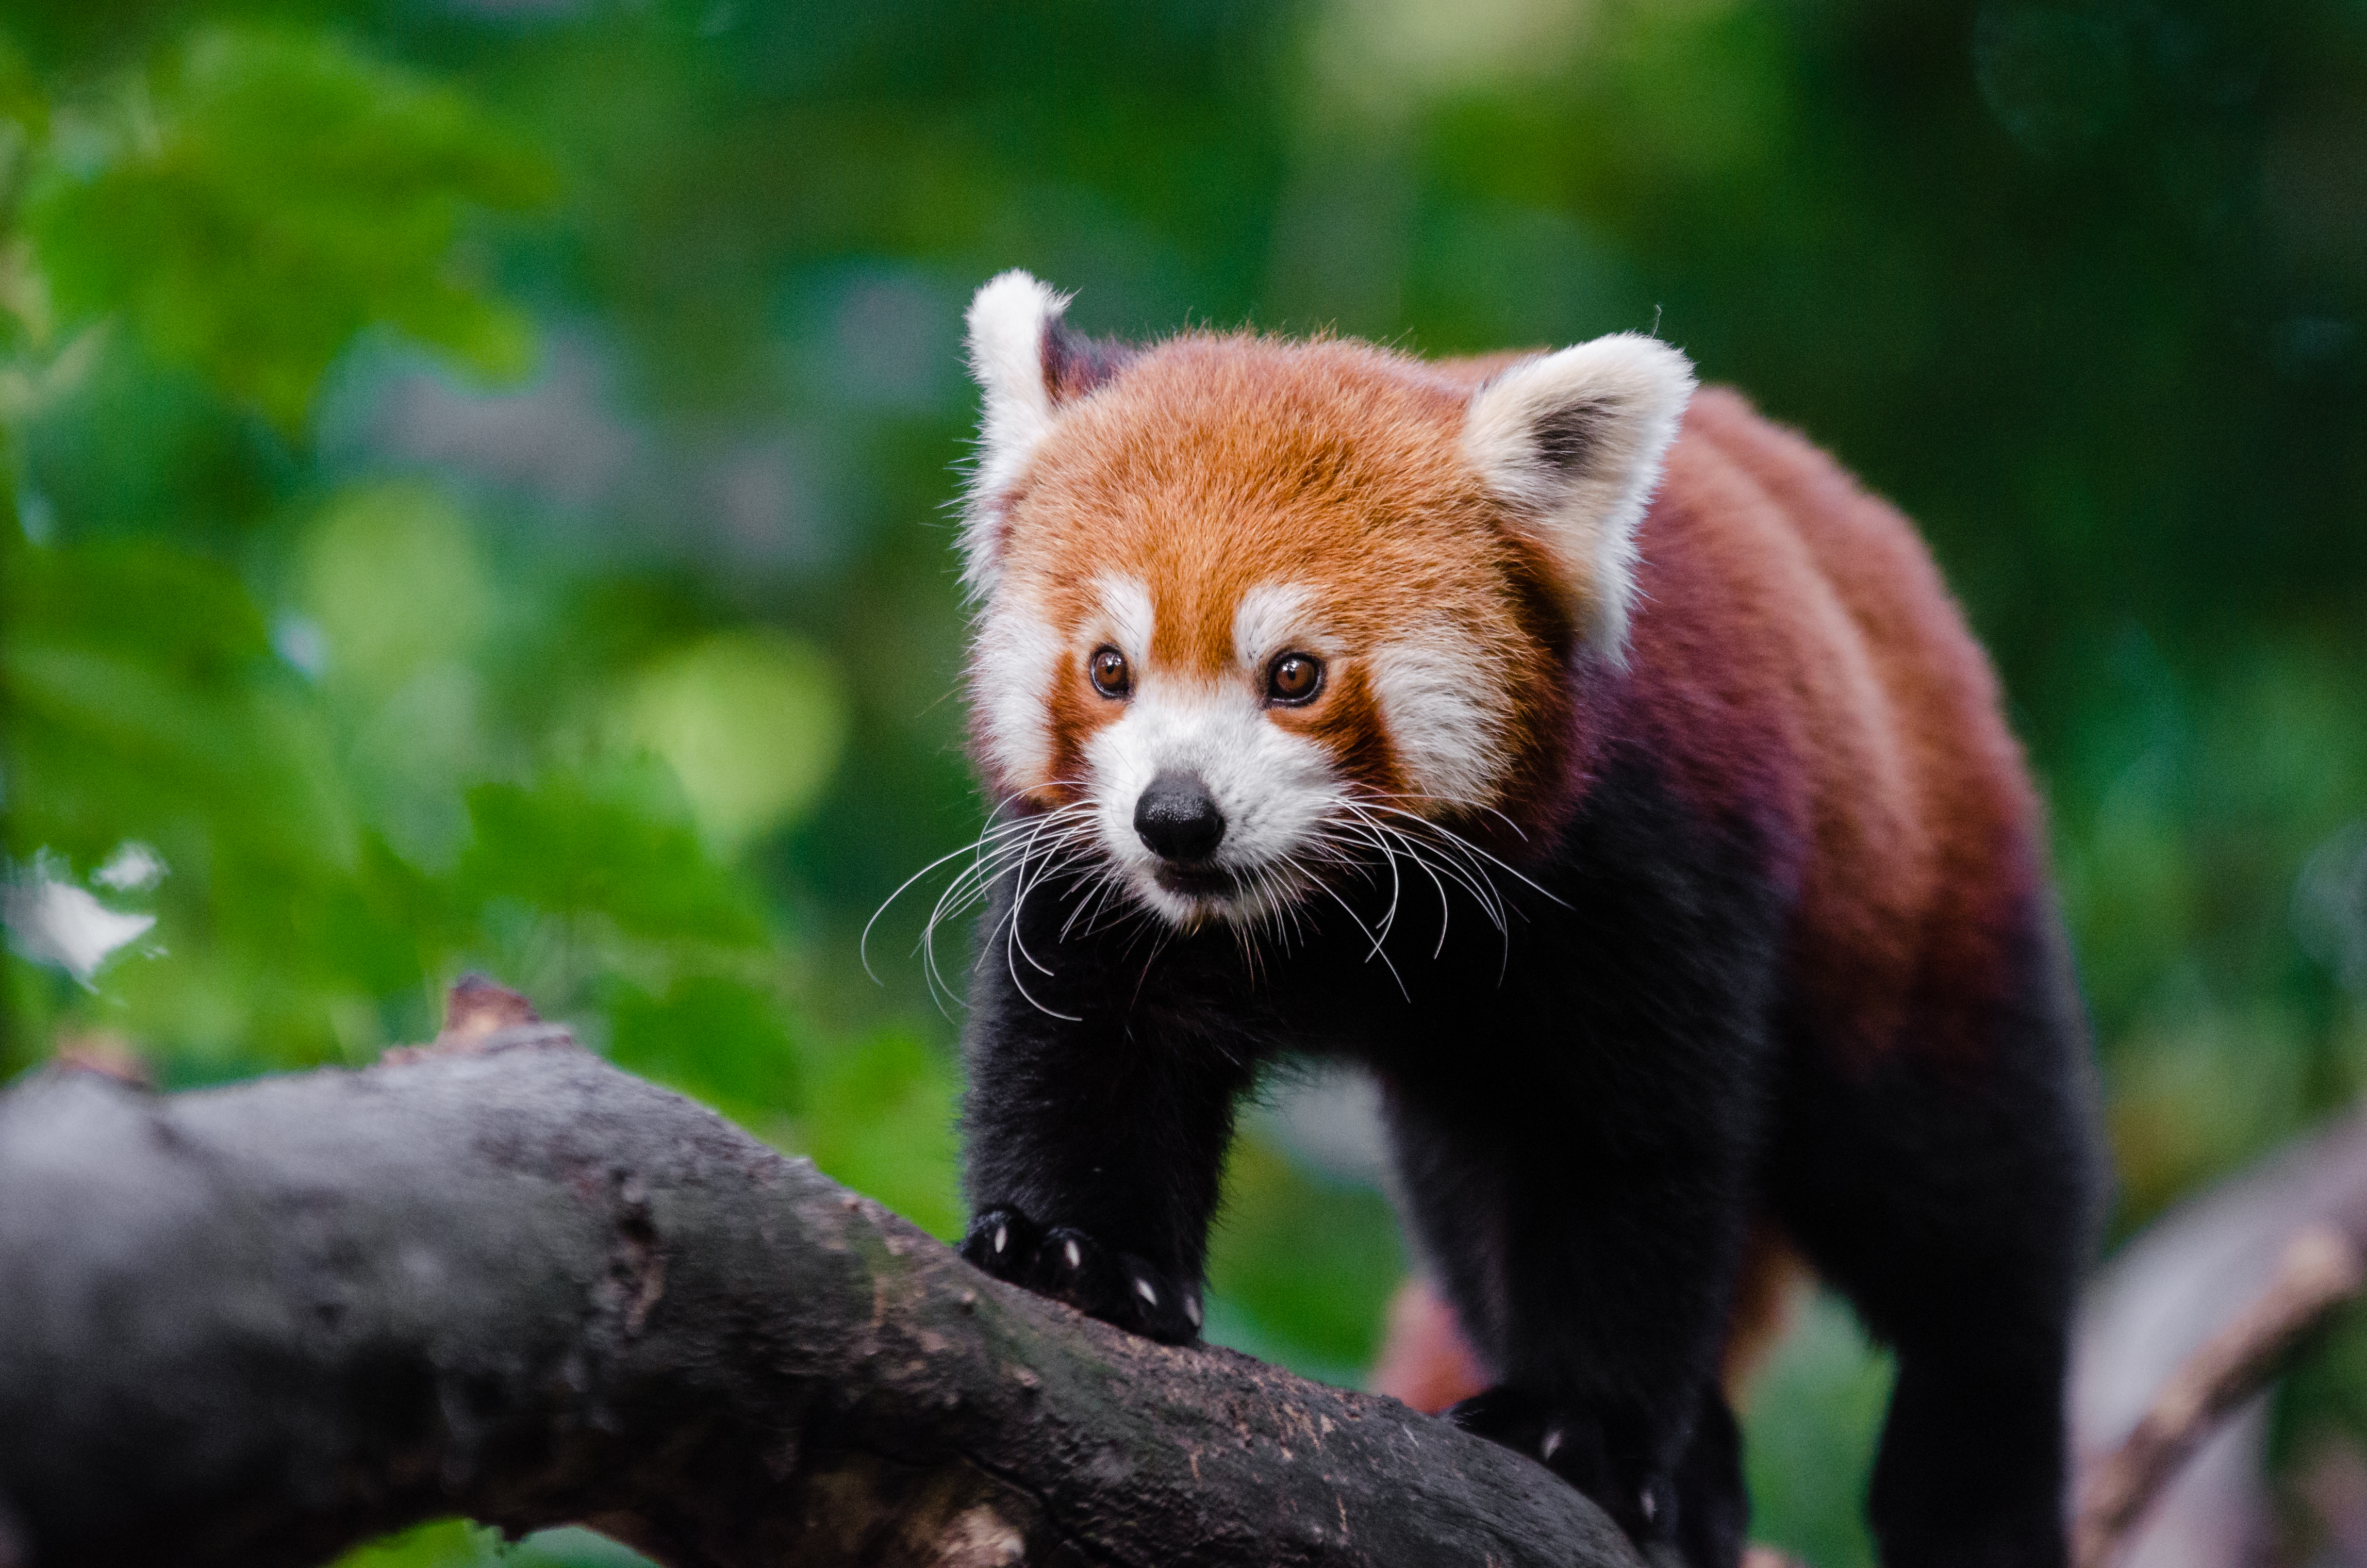
tree, nature, bokeh, blur, field, vintage, sweet, feet, animal, cute, female, wildlife, zoo, fur, orange, young, spring, green, high, red, foot, mammal, nikon, fauna, red panda, panda, 2015, face, nose, paw, tail, animals, ears, endangered, vertebrate, germany, deutschland, frhling, natur, paws, tier, depth, iso, ss, depthoffield, fell, grn, gesicht, baum, adorable, bamboo, d7000, roter, kleiner, niedlich, sues, suess, species, bedrohte, tierart, tierpark, weiblich, jungtier, jung, ohren, schwanz, nase, bedroht, ailurus, fulgens, mozilla, firefox, wochenende, weekend, dog breed group